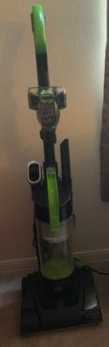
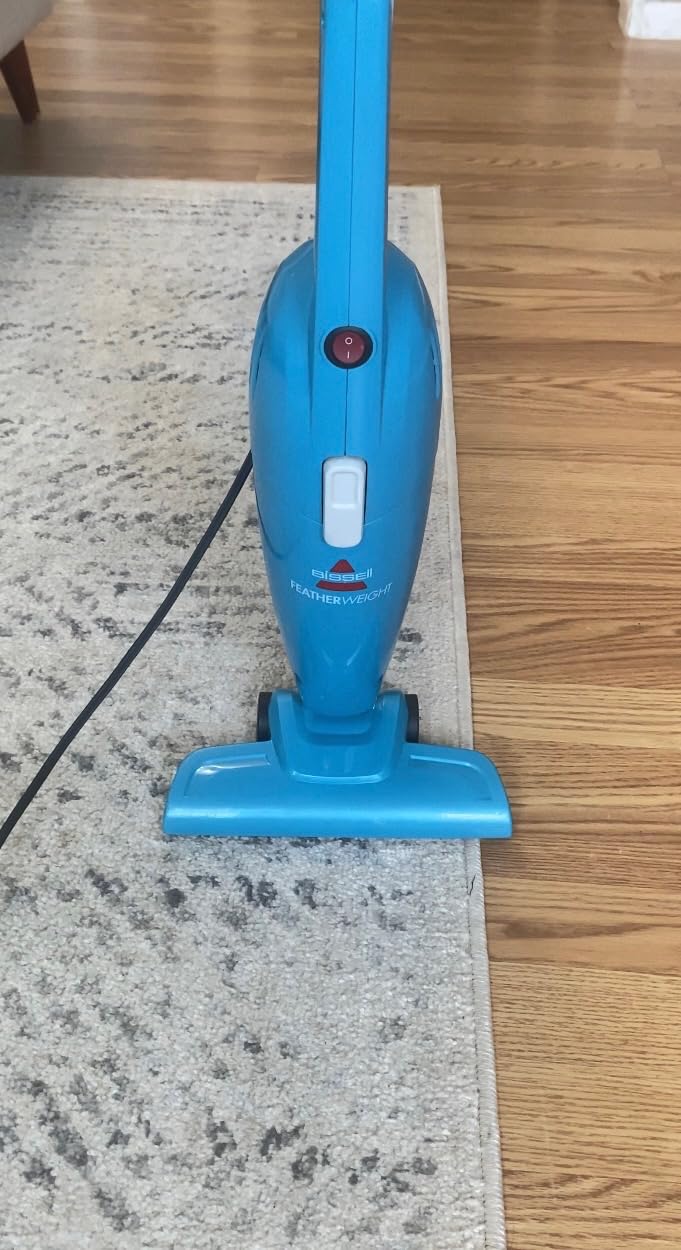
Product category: items_vacuum
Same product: no